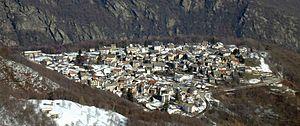
Alpette est une commune italienne de la ville métropolitaine de Turin dans la région Piémont en Italie.